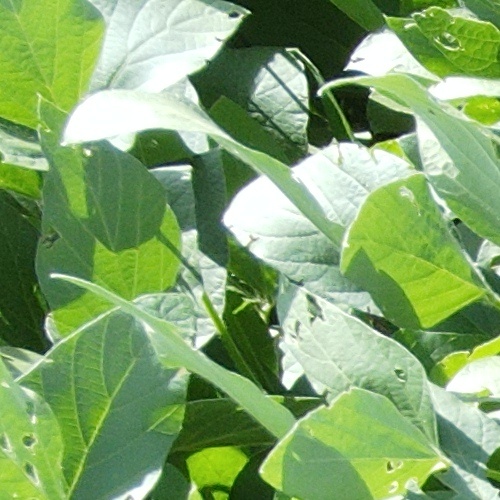
Label: Caterpillar